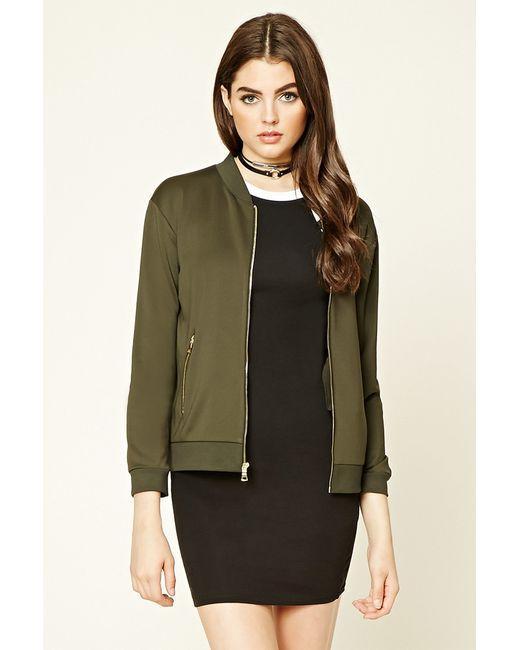
CHARLOTTE BOMBER ARMY OLIVE XS DAMEN